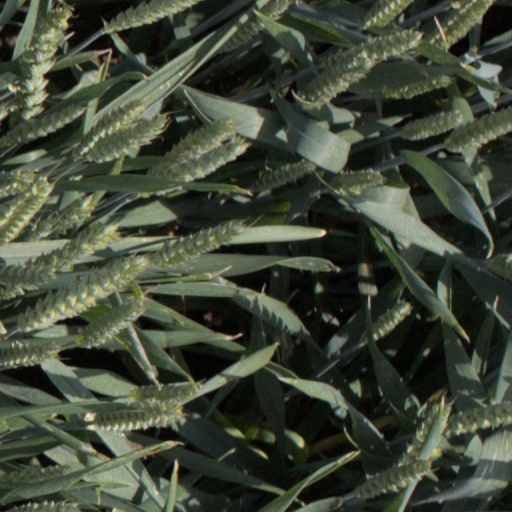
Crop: wheat